Benjamin Silliman

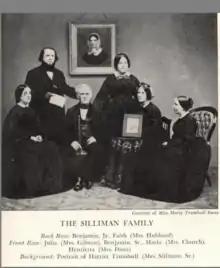
Photo of the Benjamin Silliman family with portrait of his deceased wife Harriet Trumbull on wall

Silliman deemed slavery an "enormous evil". According to Yale historian David Blight, Silliman received a research assignment in 1833 to study the sugar plantations of Louisiana. Despite his aversion to slavery, he was nevertheless influenced by the hypocrisy that reigned at the time on the issue, understandable when one considers that most of the college's founders, faculty, and administrators, including himself, were slave owners. He told a colleague who was about to leave on a study mission: "Open your eyes and ears to every fact connected with the actual condition of slavery everywhere – but do not talk about it – hear and see everything but say little". He favored colonization of free African Americans in Liberia, serving as a board member of the Connecticut Colonization Society between 1828 and 1835. He was elected a member of the American Antiquarian Society in 1813, and an Associate Fellow of the American Academy of Arts and Sciences in 1815. Silliman founded and edited the "American Journal of Science", and was appointed one of the corporate members of the National Academy of Sciences by the United States Congress. He was also a member of the American Association for the Advancement of Science.